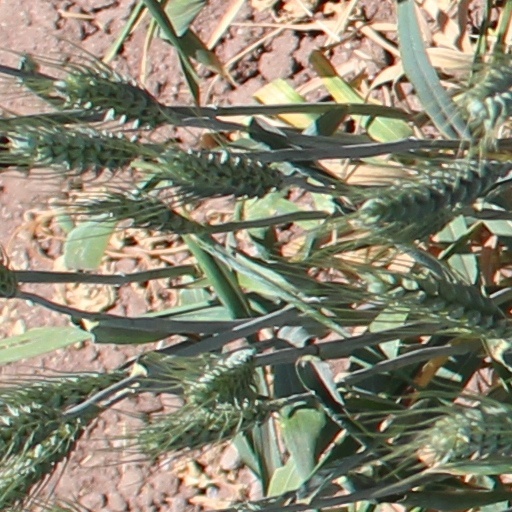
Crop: wheat